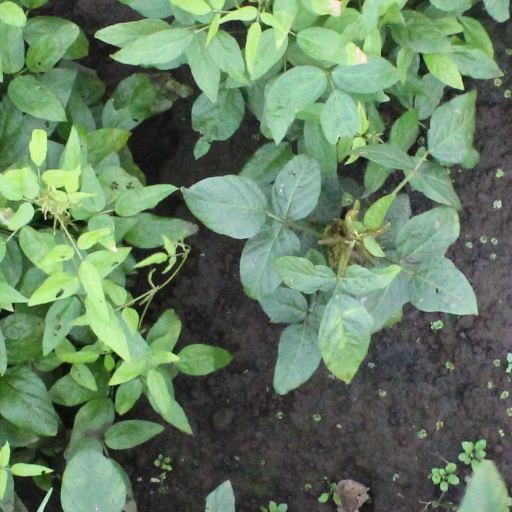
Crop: soybean